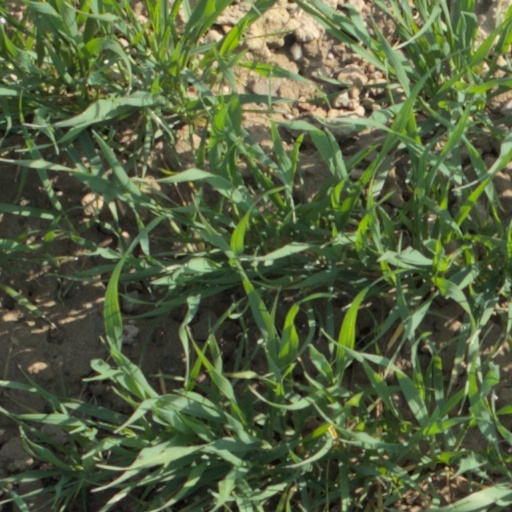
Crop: wheat